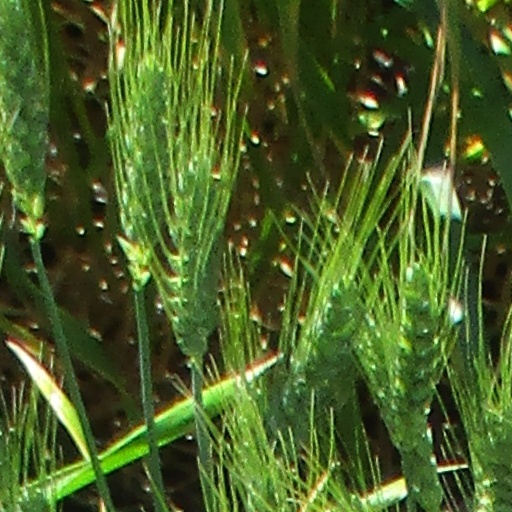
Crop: wheat